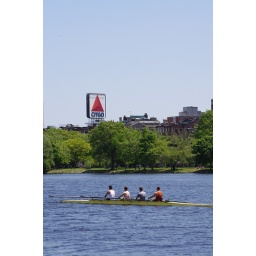
Rowers I spotted enjoying a summer day on the Charles River, passing by the famous Citgo sign of Kenmore Square.